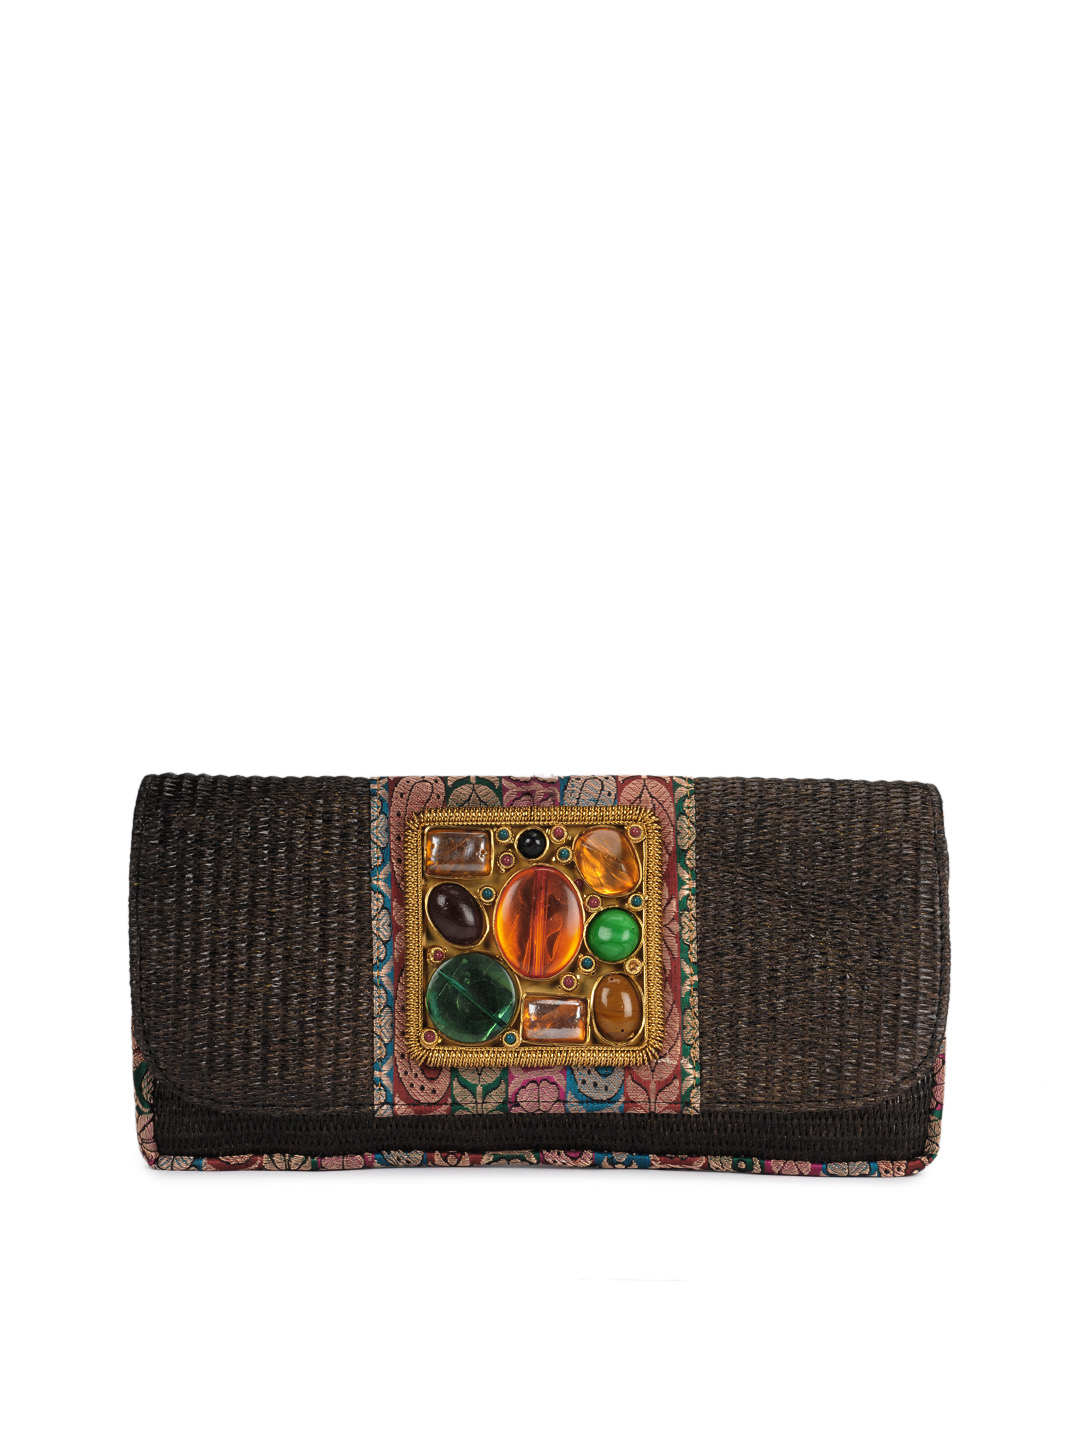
Rocia Women Black Clutch
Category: Accessories / Bags / Clutches
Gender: Women
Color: Black
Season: Summer 2010
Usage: Casual